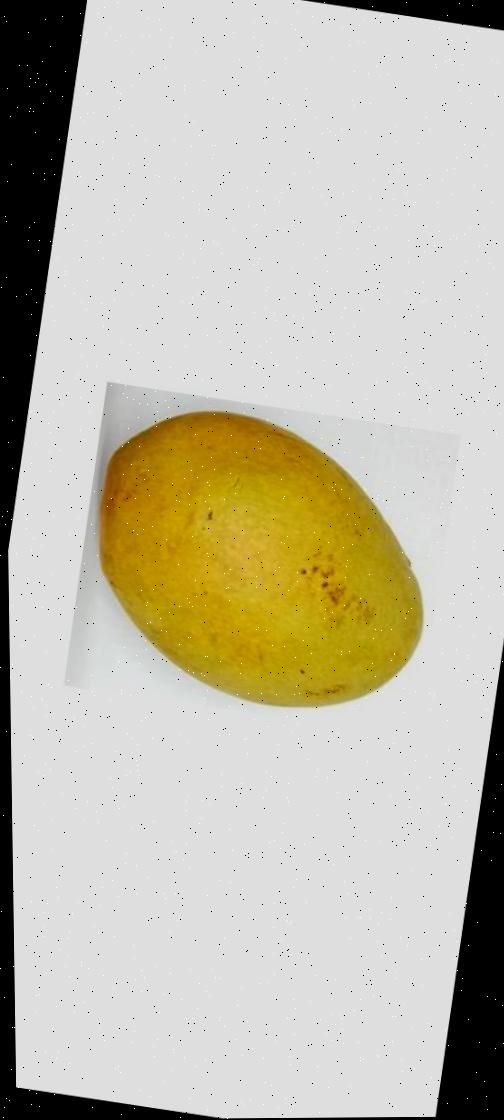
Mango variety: Bari-11